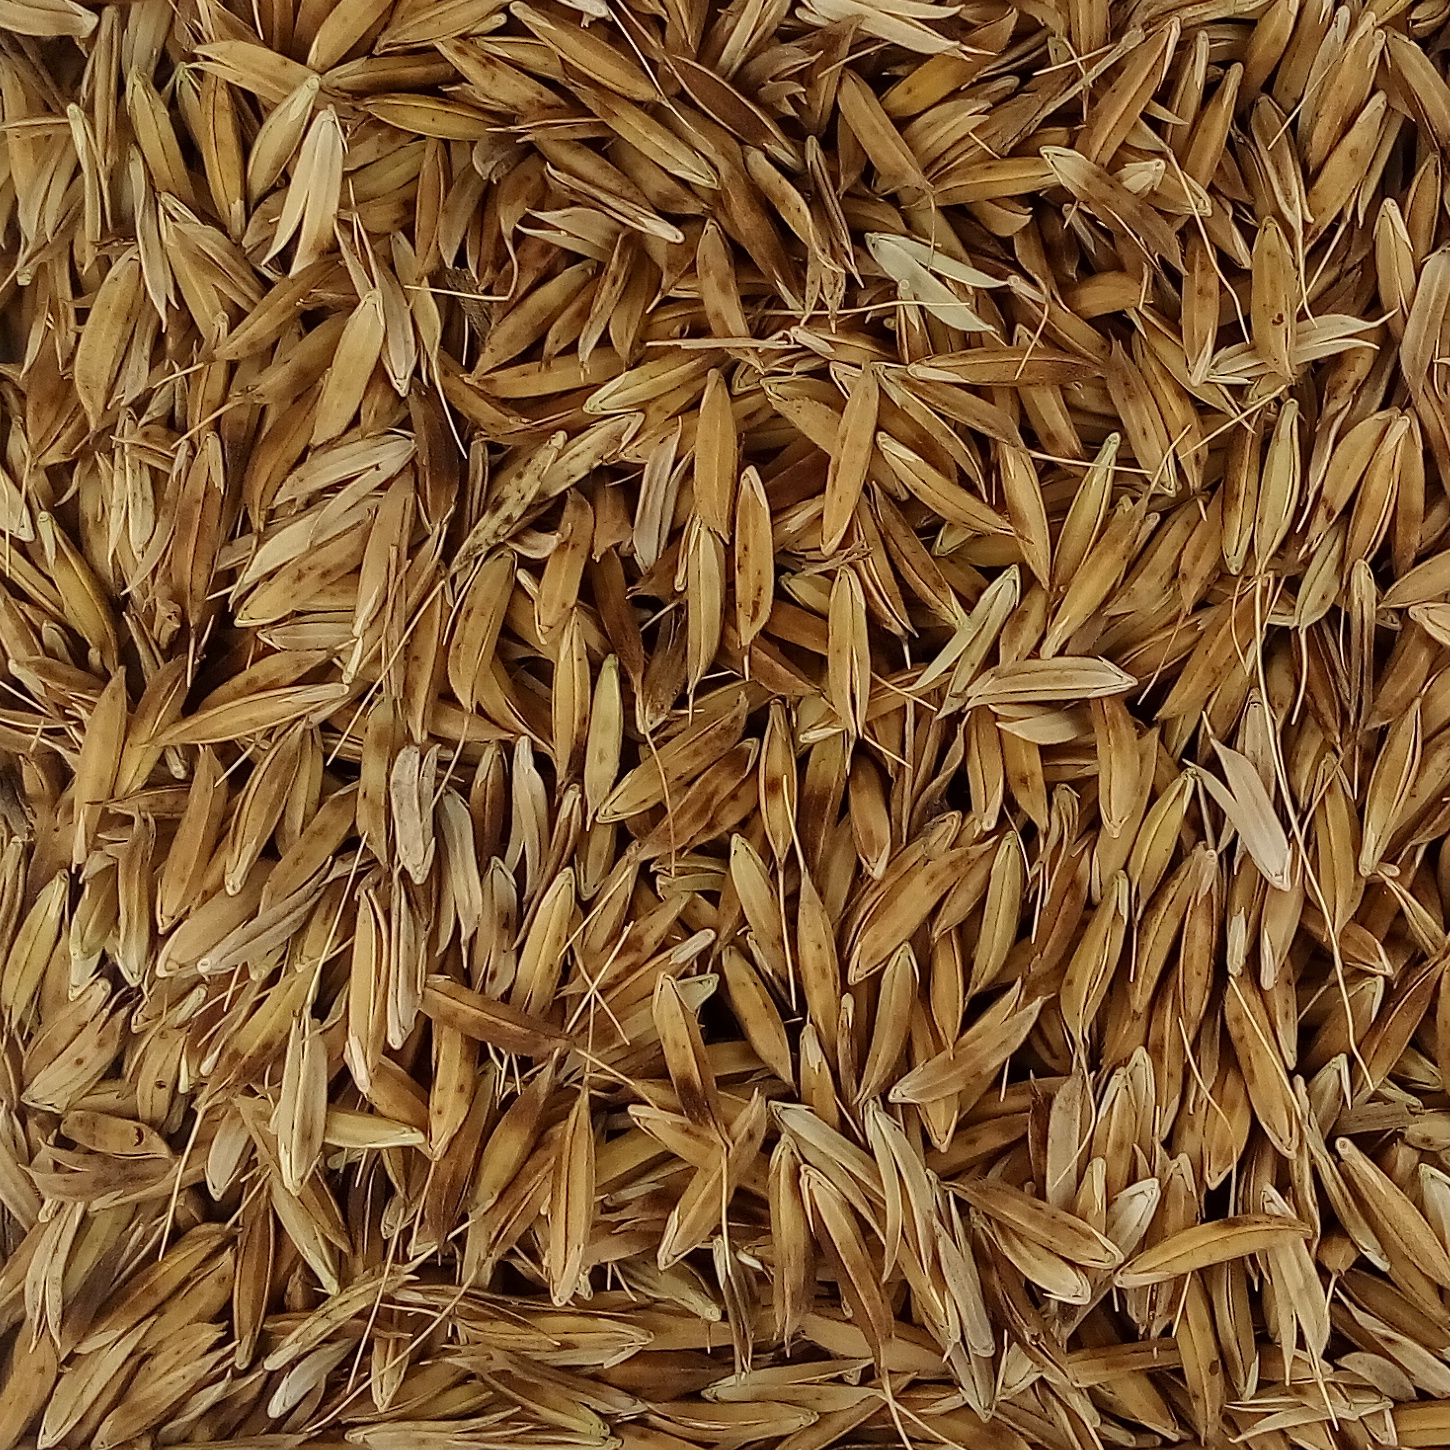
Rice seed variety: DHBT_3